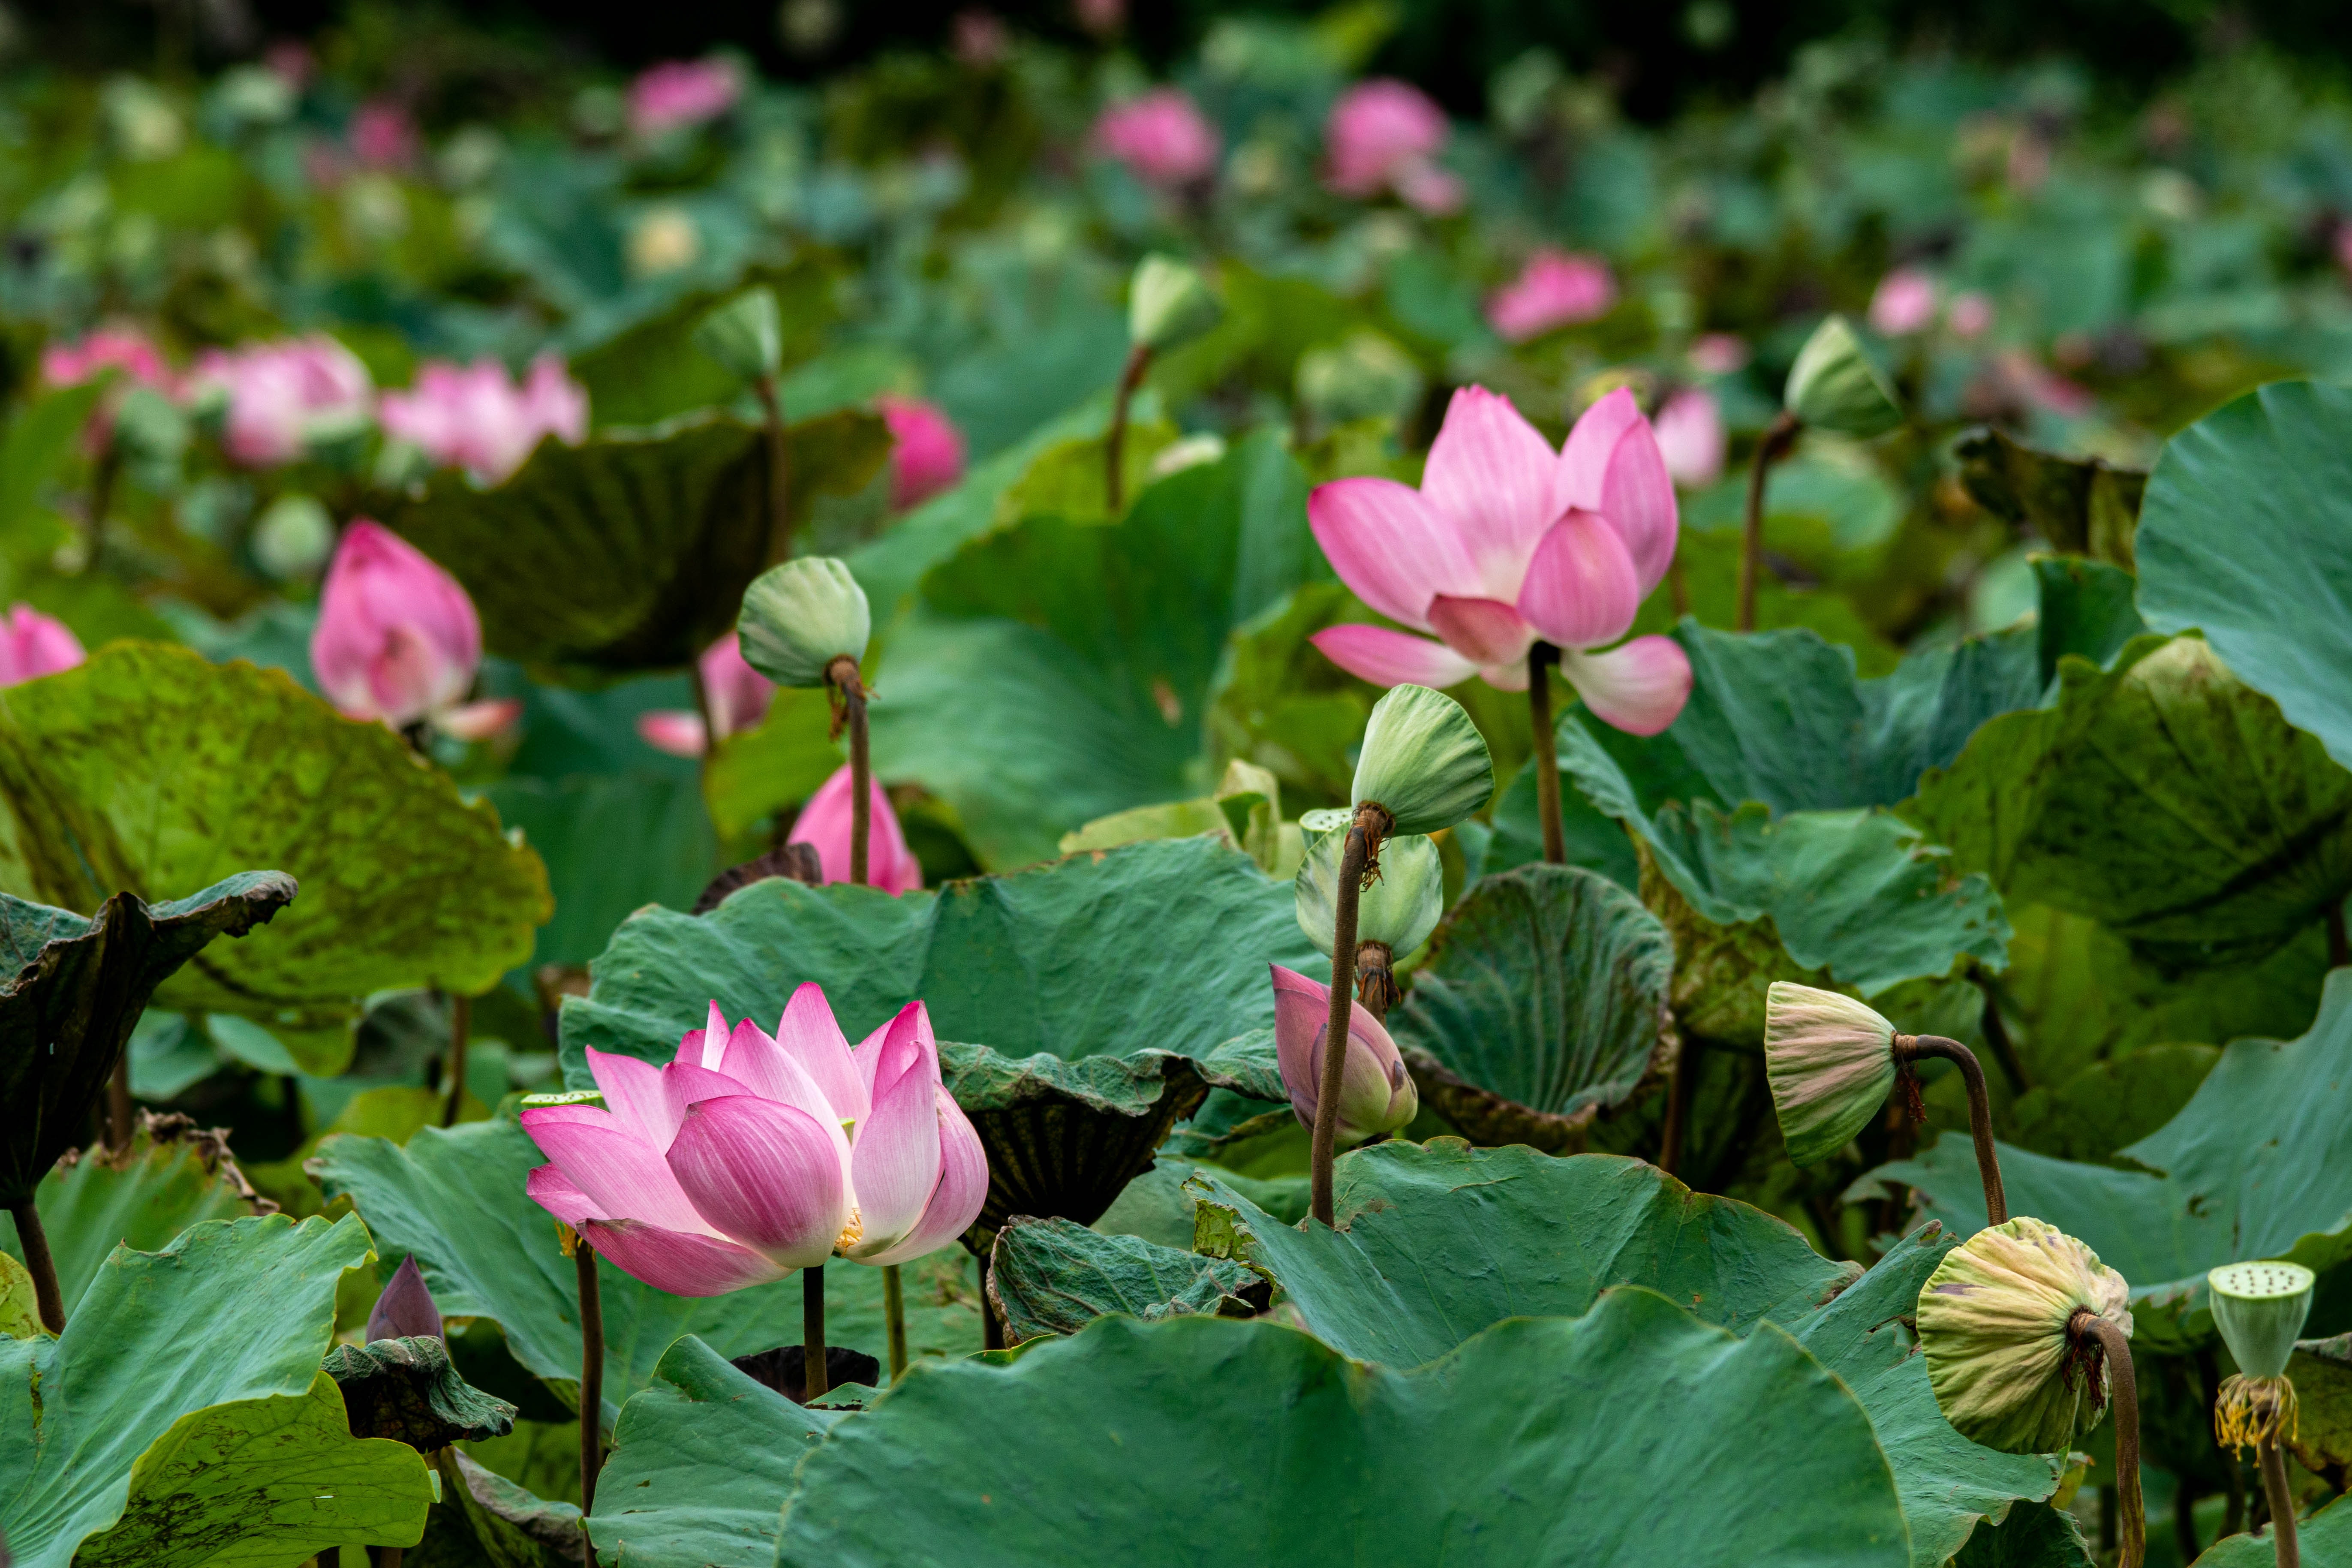
flower, plant, lotus, botany, leaf, nature, green, petal, vegetation, terrestrial plant, biome, pink, groundcover, natural landscape, aquatic plant, flowering plant, annual plant, shrub, water lily, herbaceous plant, lotus family, magenta, proteales, vascular plant, landscape, plant stem, perennial plant, wildflower, dicotyledon, pond, garden, plantation, sacred lotus